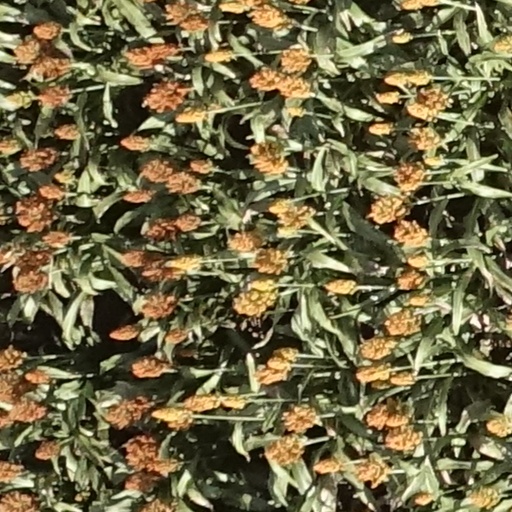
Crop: sorghum